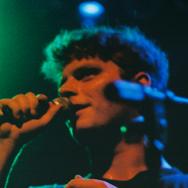
Age: 23